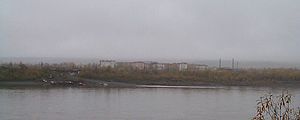
Kolyma (flod)
Kolyma ved Debin
Kolyma er en flod i det nordøstlige Sibirien. Afvandingsområdet ligger i Republikken Sakha, Tjukotskij autonome okrug og Magadan oblast i Rusland. Floden udspringer i bjergene nord for Okhotsk og Magadan ved sammenløbet af floderne Kulu og Ajan-Jurjakh, og munder ud i Kolymabugten i det Østsibiriske hav. Kolyma er 2.129 km lang, og afvandingsarealet opgives til 643.000 km² i Den store sovjetiske encyklopædi og 647.000 km² i Statens Vandregister.